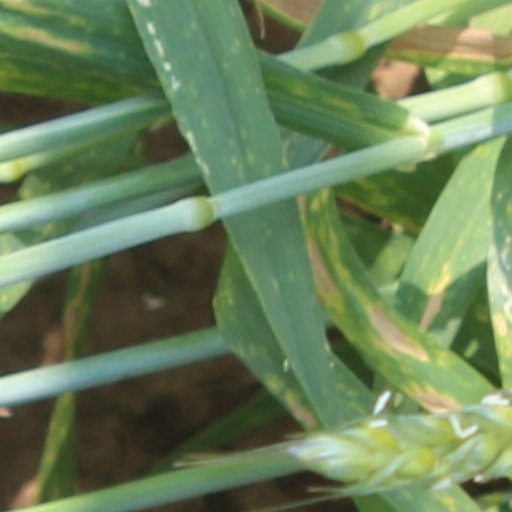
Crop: wheat